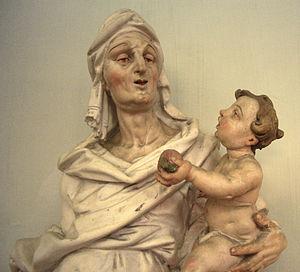
La famille Feuchtmayer est une famille d'artistes originaires de Wessobrunn, actifs aux XVIIᵉ et XVIIIᵉ siècles en Allemagne du Sud, au Tyrol et en Suisse, comme stucateurs, sculpteurs, artistes peintre, architectes et graveurs.